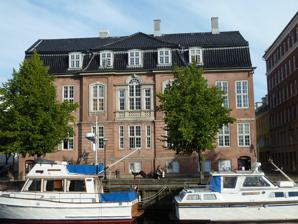
Building: Stanley House, Copenhagen
Country: Denmark
Year built: 1755
Stanley House Stanleys Gård The building seen from across the canal General information Architectural style Rococo Location Copenhagen , Denmark Country Denmark Completed 1756 Client Simon Carl Stanley Owner Amagerbro Provsti Stanley House ( Danish : Stanleys Gård) is a Rococo mansion overlooking Christianshavn Canal in the Christianshavn neighbourhood of Copenhagen , Denmark . The house takes its name after its founder, Simon Carl Stanley , and was possibly built to his own design. History Stanley family Simon Carl Stanley Early in his career, Simon Carl Stanley spent over 20 years in England from where his father had emigrated to Denmark. His assignments included work on Compton Place . In 1746 he returned to Denmark, where he became master sculptor at the Holmen naval base as well as a professor at the Royal Danish Academy of Fine Arts . His house at Christianshavn Canal was built in 1755–56, possibly to his own design. After his father's death, Carl Frederik Stanley , who was also a sculptor and a professor at the Academy, lived in the building from 1770 to 1772 and again from 1779 to 1782. Other owners and residents In 1782, Peter Applebye Jr. purchased the building. In 1789, he sold it but continued to live there with his family as a tenant. In 1793-1798, the property belonged to the British merchant and captain John Christmas , who had settled in Copenhagen in 1790. In 1793 he was courting the young Sophie Dorothea Zinn (1774–1851), who recalled the following scene in her memoirs (Grandmamas Bekiendelser, published 1906): “Christmas had bought a house and taken much trouble in furnishing it according to the latest fashion. When he came to visit us he always brought samples of silk and batiste and asked my mother and me what we found most suiting for curtains, chairs, couches etc. He always chose the samples I liked, and when his house was finished he gave a ball to inaugurate it. […] His house was most beautifully decorated and I was glad to recognize in curtains, couches etc. the materials I had chosen myself. Furthermore, there were carpets on almost all the floors which at the time was very unusual in Copenhagen. Almost only English was spoken. Even the maid who poured tea, the tea pot, cups, porcelain, knives and forks were English. It seemed to me as if I were in England.” From 1798-1801, ship captain Friderich Friderichs owned it. The Stanley House when it was owned by the Löwener family The Stanley House was in 1801 acquired by ship captain Philip Ryan (1766–1808). He was originally from Saint Croix where his father Henry Ryan was the owner of the sugar plantation Mary's Fancy . Ryan had moved to Copenhagen in 1780 where he initially worked for Duntzfelt, Meyer & Co.. He was licensed as a ship's captain in 1795 and in 1801 started his own trading firm in a partnership with his brother George Ryan. Stanley's former property was in 1804 purchased by coach maker James Fife. He had come to Denmark to work for a new carriage factory in 1798. In circa 1802, he began trading in new and old carriages out of a remise at Applebyes Plads and by 1804 he was listed as a coach maker at the same address. Advert for F. Løwener's Iron Foundry In the 19th century, the building was owned by Frederik Løwener, owner of an iron foundry , who rented it out to two of Denmark's leading painters of the time. Constantin Hansen lived on the first floor from 1847 until 1856 and P. C. Skovgaard lived in the building from 1851 until 1854 when he moved a little down the street to No. 2. Christianshavn Congregation House The kitchen in Christianshavn Congregation House When Christian's Church became a parish church within the Church of Denmark , it needed a venue for its activities in the community and Stanley House was acquired by the congregation on 25 April 1916. The building was renovated and inaugurated as a church centre by Bishop Ostenfeld on Store Bededag 1917. Later history The building in 1915. Due to the economic burden of running and maintaining the building, it was ceded to Amagerbro Provsti on 1 January 1994 and now serves both Church of Our Saviour and Christian's parish, the two parishes in Christianshavn. Architecture The building is designed in Rococo style. Originally, only the central portion of the building stood in full height while the two side wings were of only one storey high until they were extended in 1783. The building now consists of two storeys and a cellar under a mansard roof with black-glazed tiles. The main facade is decorated with lesenes and has a Palladian window , a rare sight in Danish architecture and a sign of influence from England. The rest of the building relies on Danish traditions and shows influence from Nicolai Eigtved . Constantin Hansen completed interior decorations on doors and panels. On the rear side of the building, it is connected to a low complex of old industrial buildings which fills the rest of the block bounded by Store Søndervoldstræde, Dronningegade and Lille Søndervoldstræde Current use Stanley House now serves as parish house ( sognegård ) for the Parish of Our Saviour. It contains a residence for the rector at Church of Our Saviour , offices and rooms which can be rented by members of the congregation in connection with funerals. References